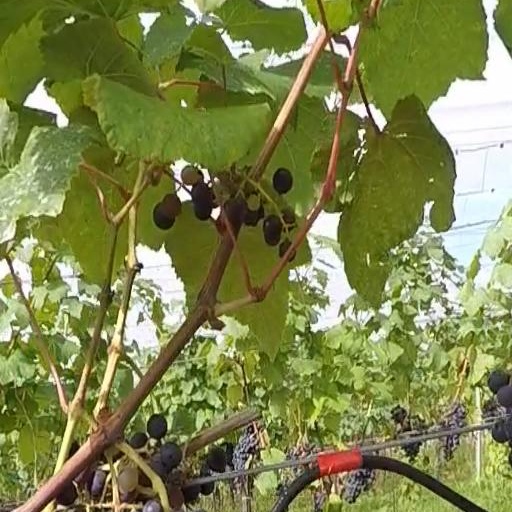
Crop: grape